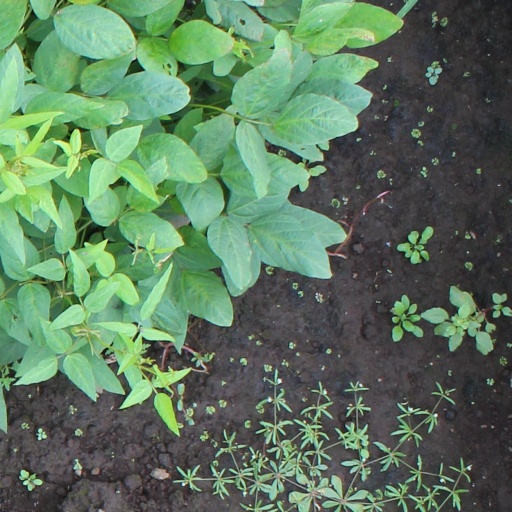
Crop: soybean